Jahn Otto Johansen

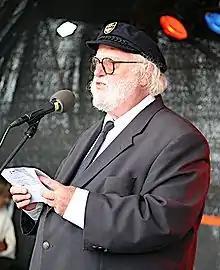

Jahn Otto Johansen (3 May 1934 – 1 January 2018) was a Norwegian journalist, newspaper editor, foreign correspondent and non-fiction writer.